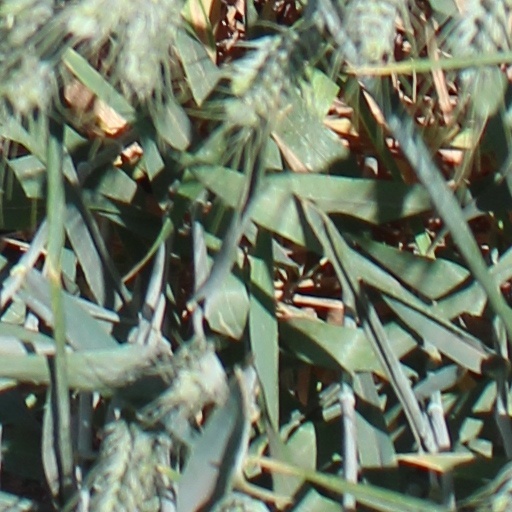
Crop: wheat